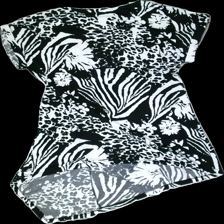
View: back
Type: Tunic
Category: Ladies
Brand: Isolde
Colors: Black, White
Material: 100% polyester
Pattern: Floral print
Cut: Regular
Size: M
Season: Summer
Price range: 50-100
Recommended usage: Reuse